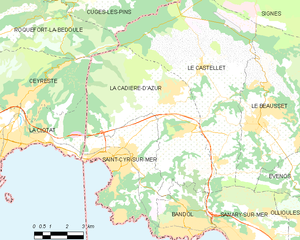
Carte des communes françaises La Cadière-d'Azur